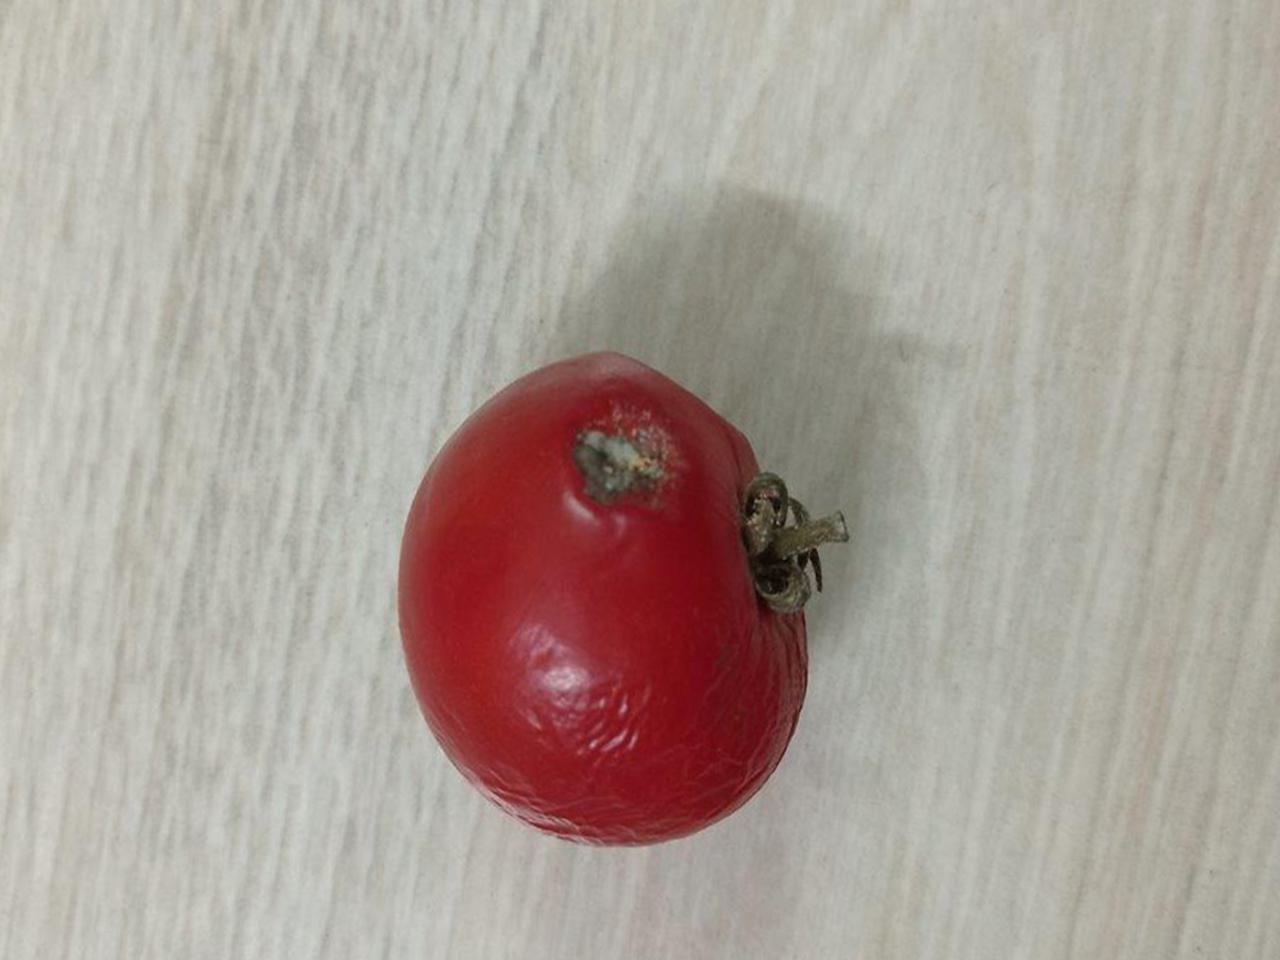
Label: Rotten